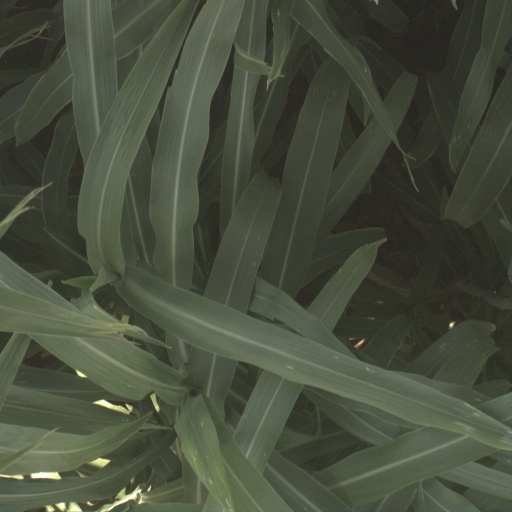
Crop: sorghum